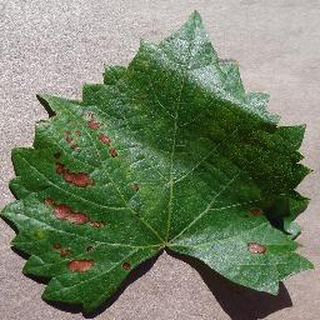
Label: grape_esca_black_measles